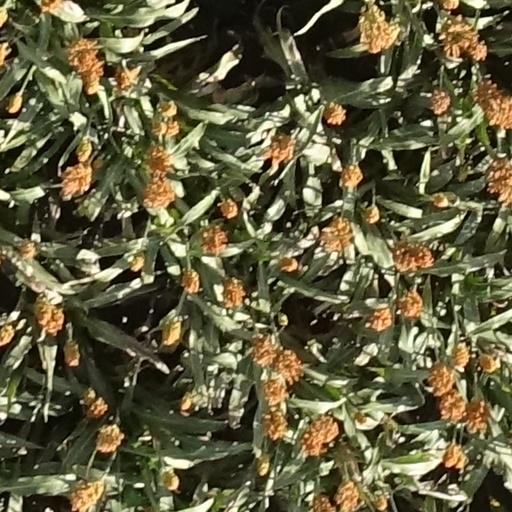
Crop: sorghum